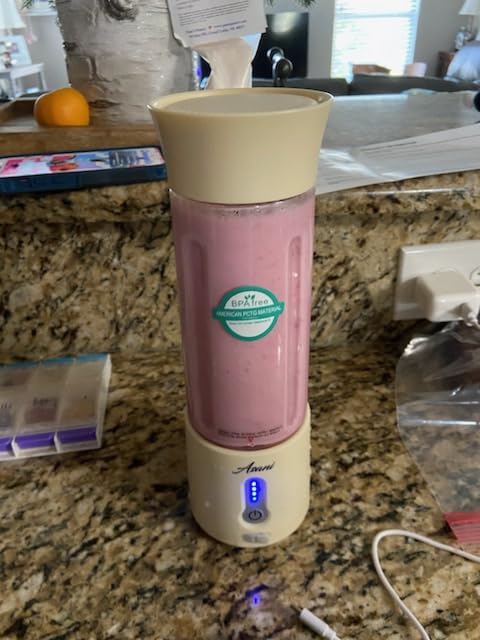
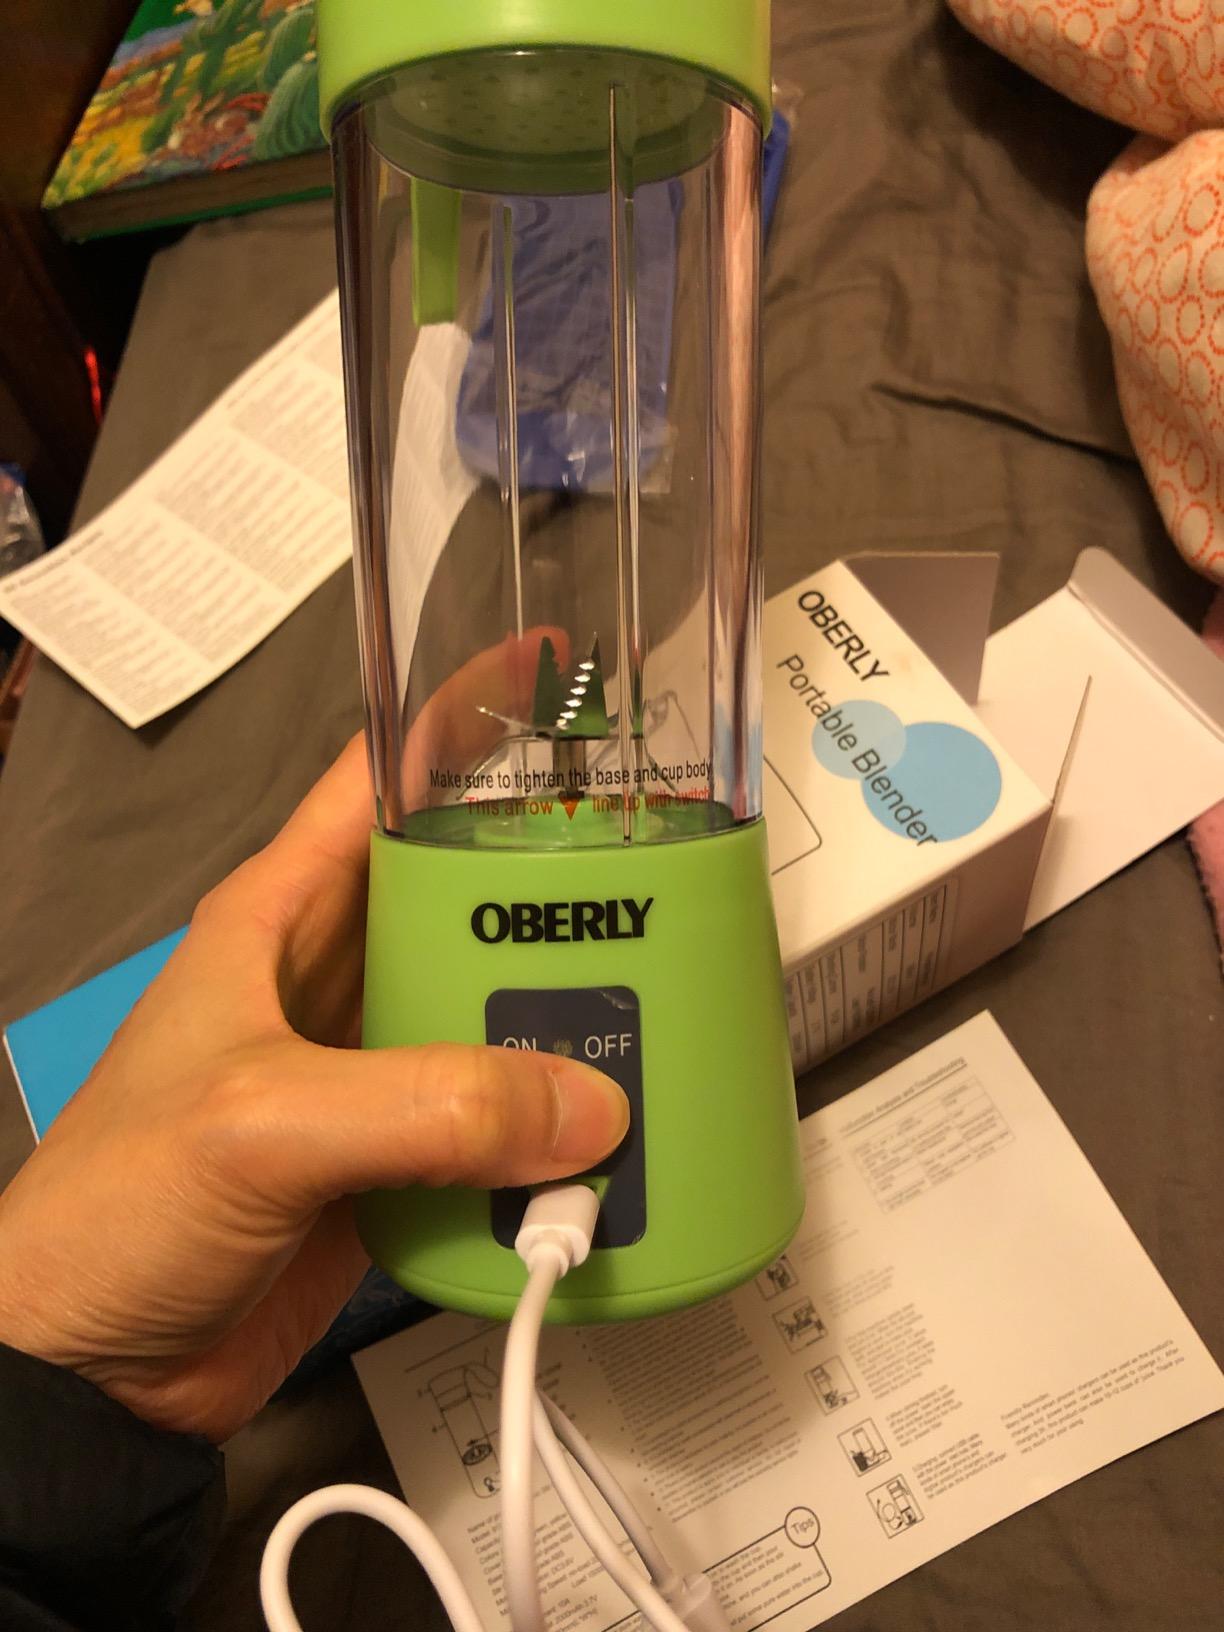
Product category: items_blender
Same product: no